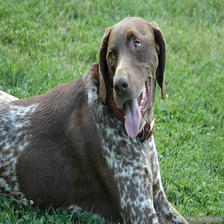
Species: dog
Breed: german shorthaired